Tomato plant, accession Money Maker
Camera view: bottom (45 deg); turntable rotation: 30 degrees
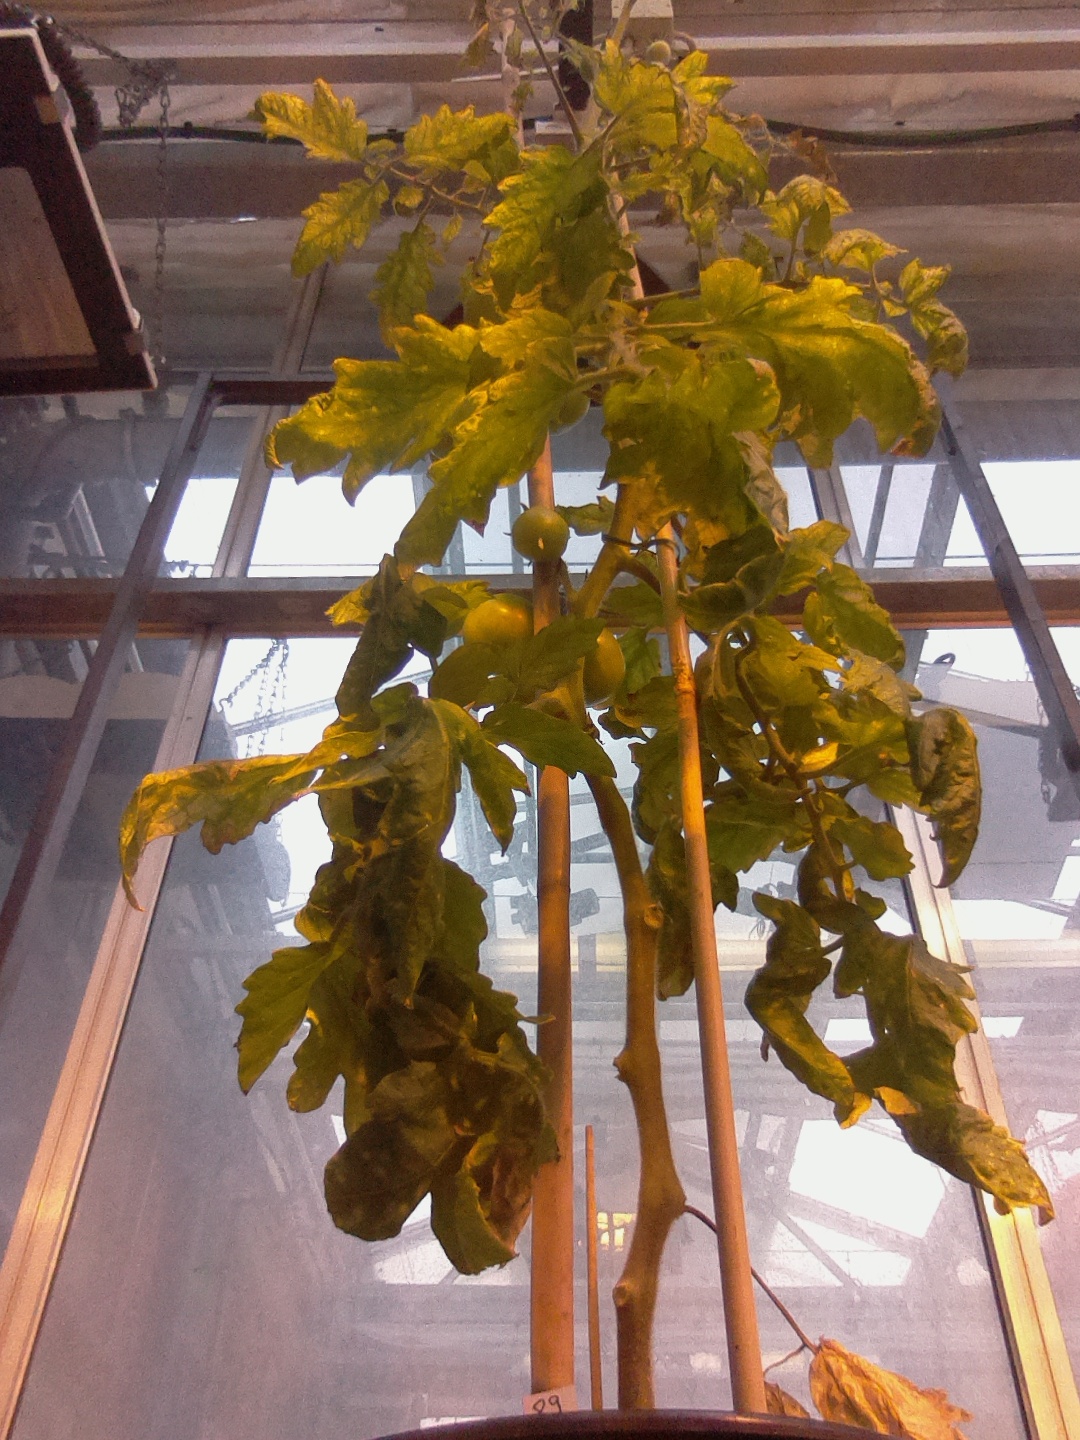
BBCH growth stage 77: 70%-80% of final fruit size